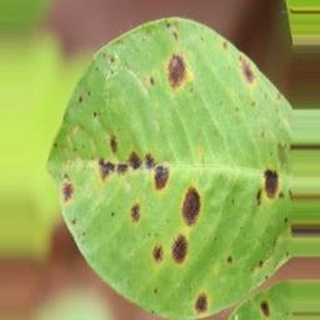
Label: groundnut_late_leaf_spot